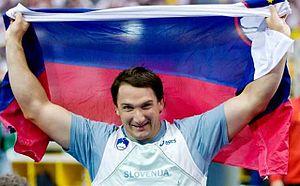
Primož Kozmus est un athlète slovène, spécialiste du lancer du marteau, champion olympique en 2008 à Pékin et champion du monde en 2009 à Berlin.
Les records de Slovénie d'athlétisme sont les meilleures performances réalisées par des athlètes slovènes et homologuées par la Fédération slovène d'athlétisme.